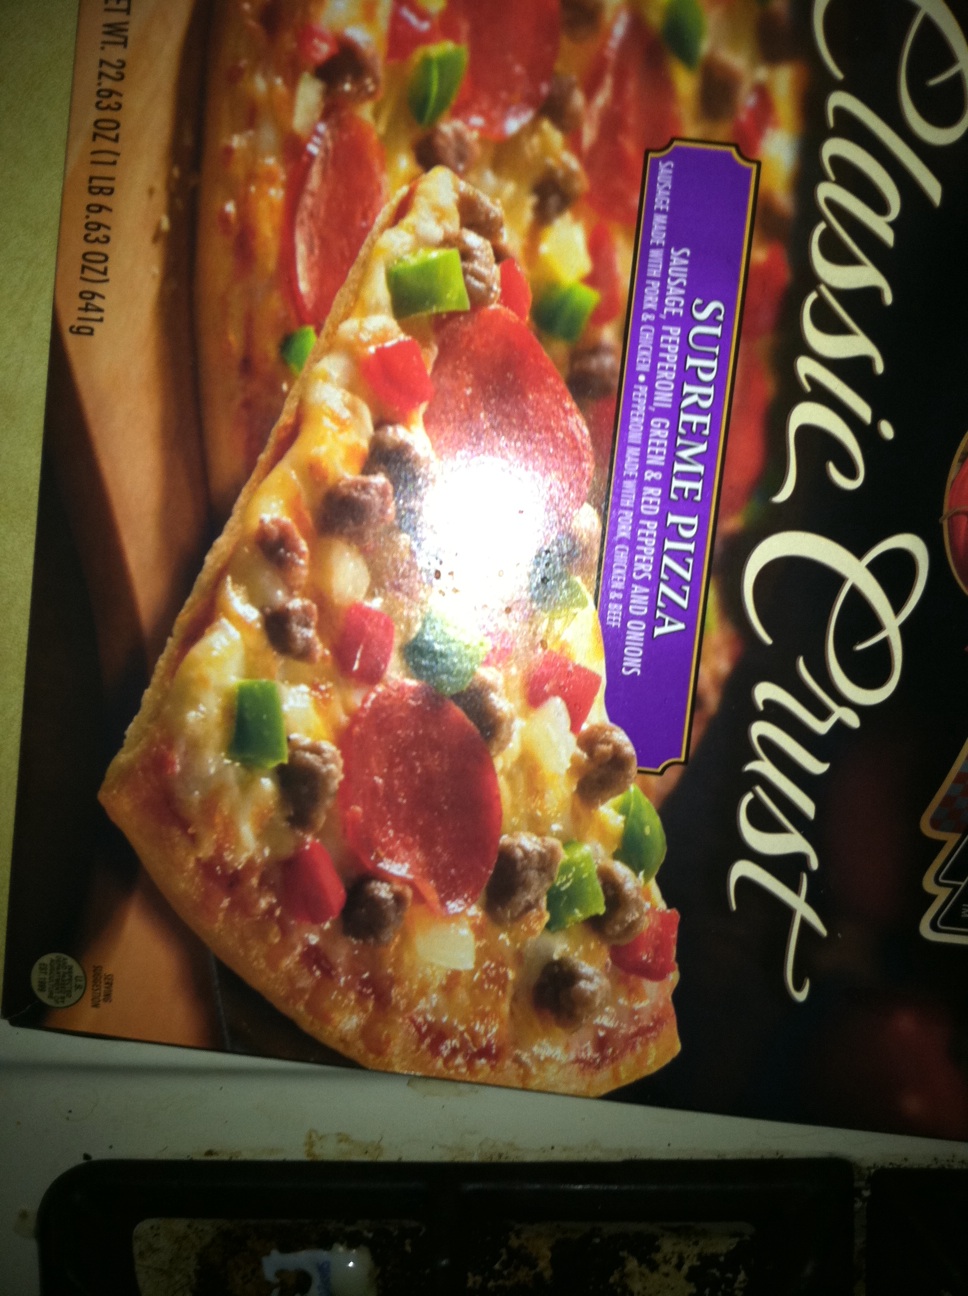Question: How long does it take to cook this pizza?
Answer: unanswerable